Yangjiawan terracotta army

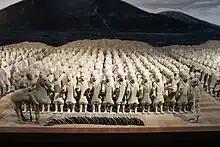
Western Han Terracotta Army of Yangjiawan

The Yangjiawan terracotta army (Ch: 杨家湾兵马俑) is a small funeral terracotta army of the Western Han period, which was excavated in Yangjiawan, in the region of Xianyang, Shaanxi, a few kilometers north of Xi'an. The terracotta army belong to auxiliary tombs to the mausoleum of the first Han Emperor Gaozu (ruled 202–195 BCE) at Changling. The terracottas are now on display in the Xianyang Museum. One of the tombs (Yangjiawan 4) is thought to have belonged to the Western Han general Zhou Bo, who died in 169, or his son. The tomb has about 3,000 cavalry statuettes, with an approximate height of 60 cm.